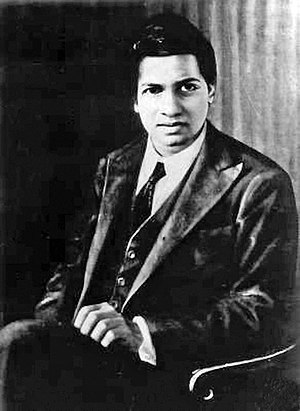
Srinivasa Aiyangar Ramanujan
Srinivasa Aiyangar Ramanujan var en indisk matematiker og et af de mest esoteriske matematiske genier i det 20. århundrede.